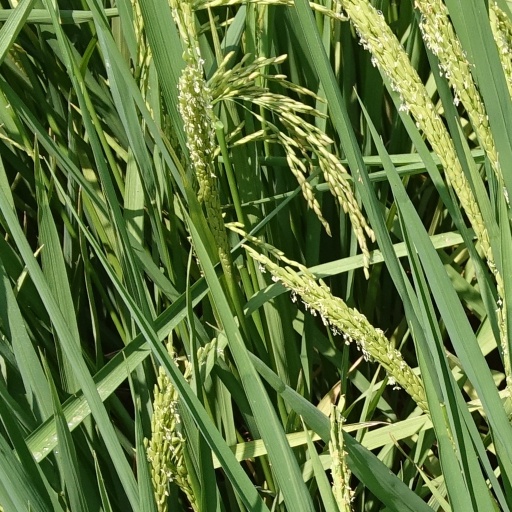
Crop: rice